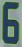
Number: 6